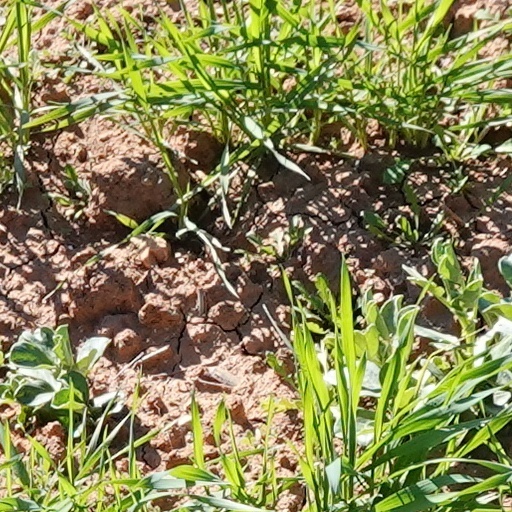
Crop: wheat